William Walker (composer)

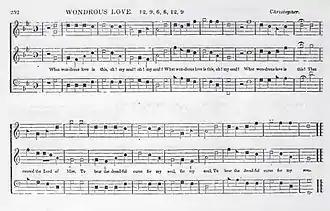
What Wondrous Love Is This

Walker is listed as the composer of many of the tunes in "The Southern Harmony". But, he acknowledged that in many cases, he borrowed his tunes, probably from the living tradition of folk music that surrounded him. Glenn C. Wilcox (references below) describes the process as follows, quoting from Walker's own introduction: